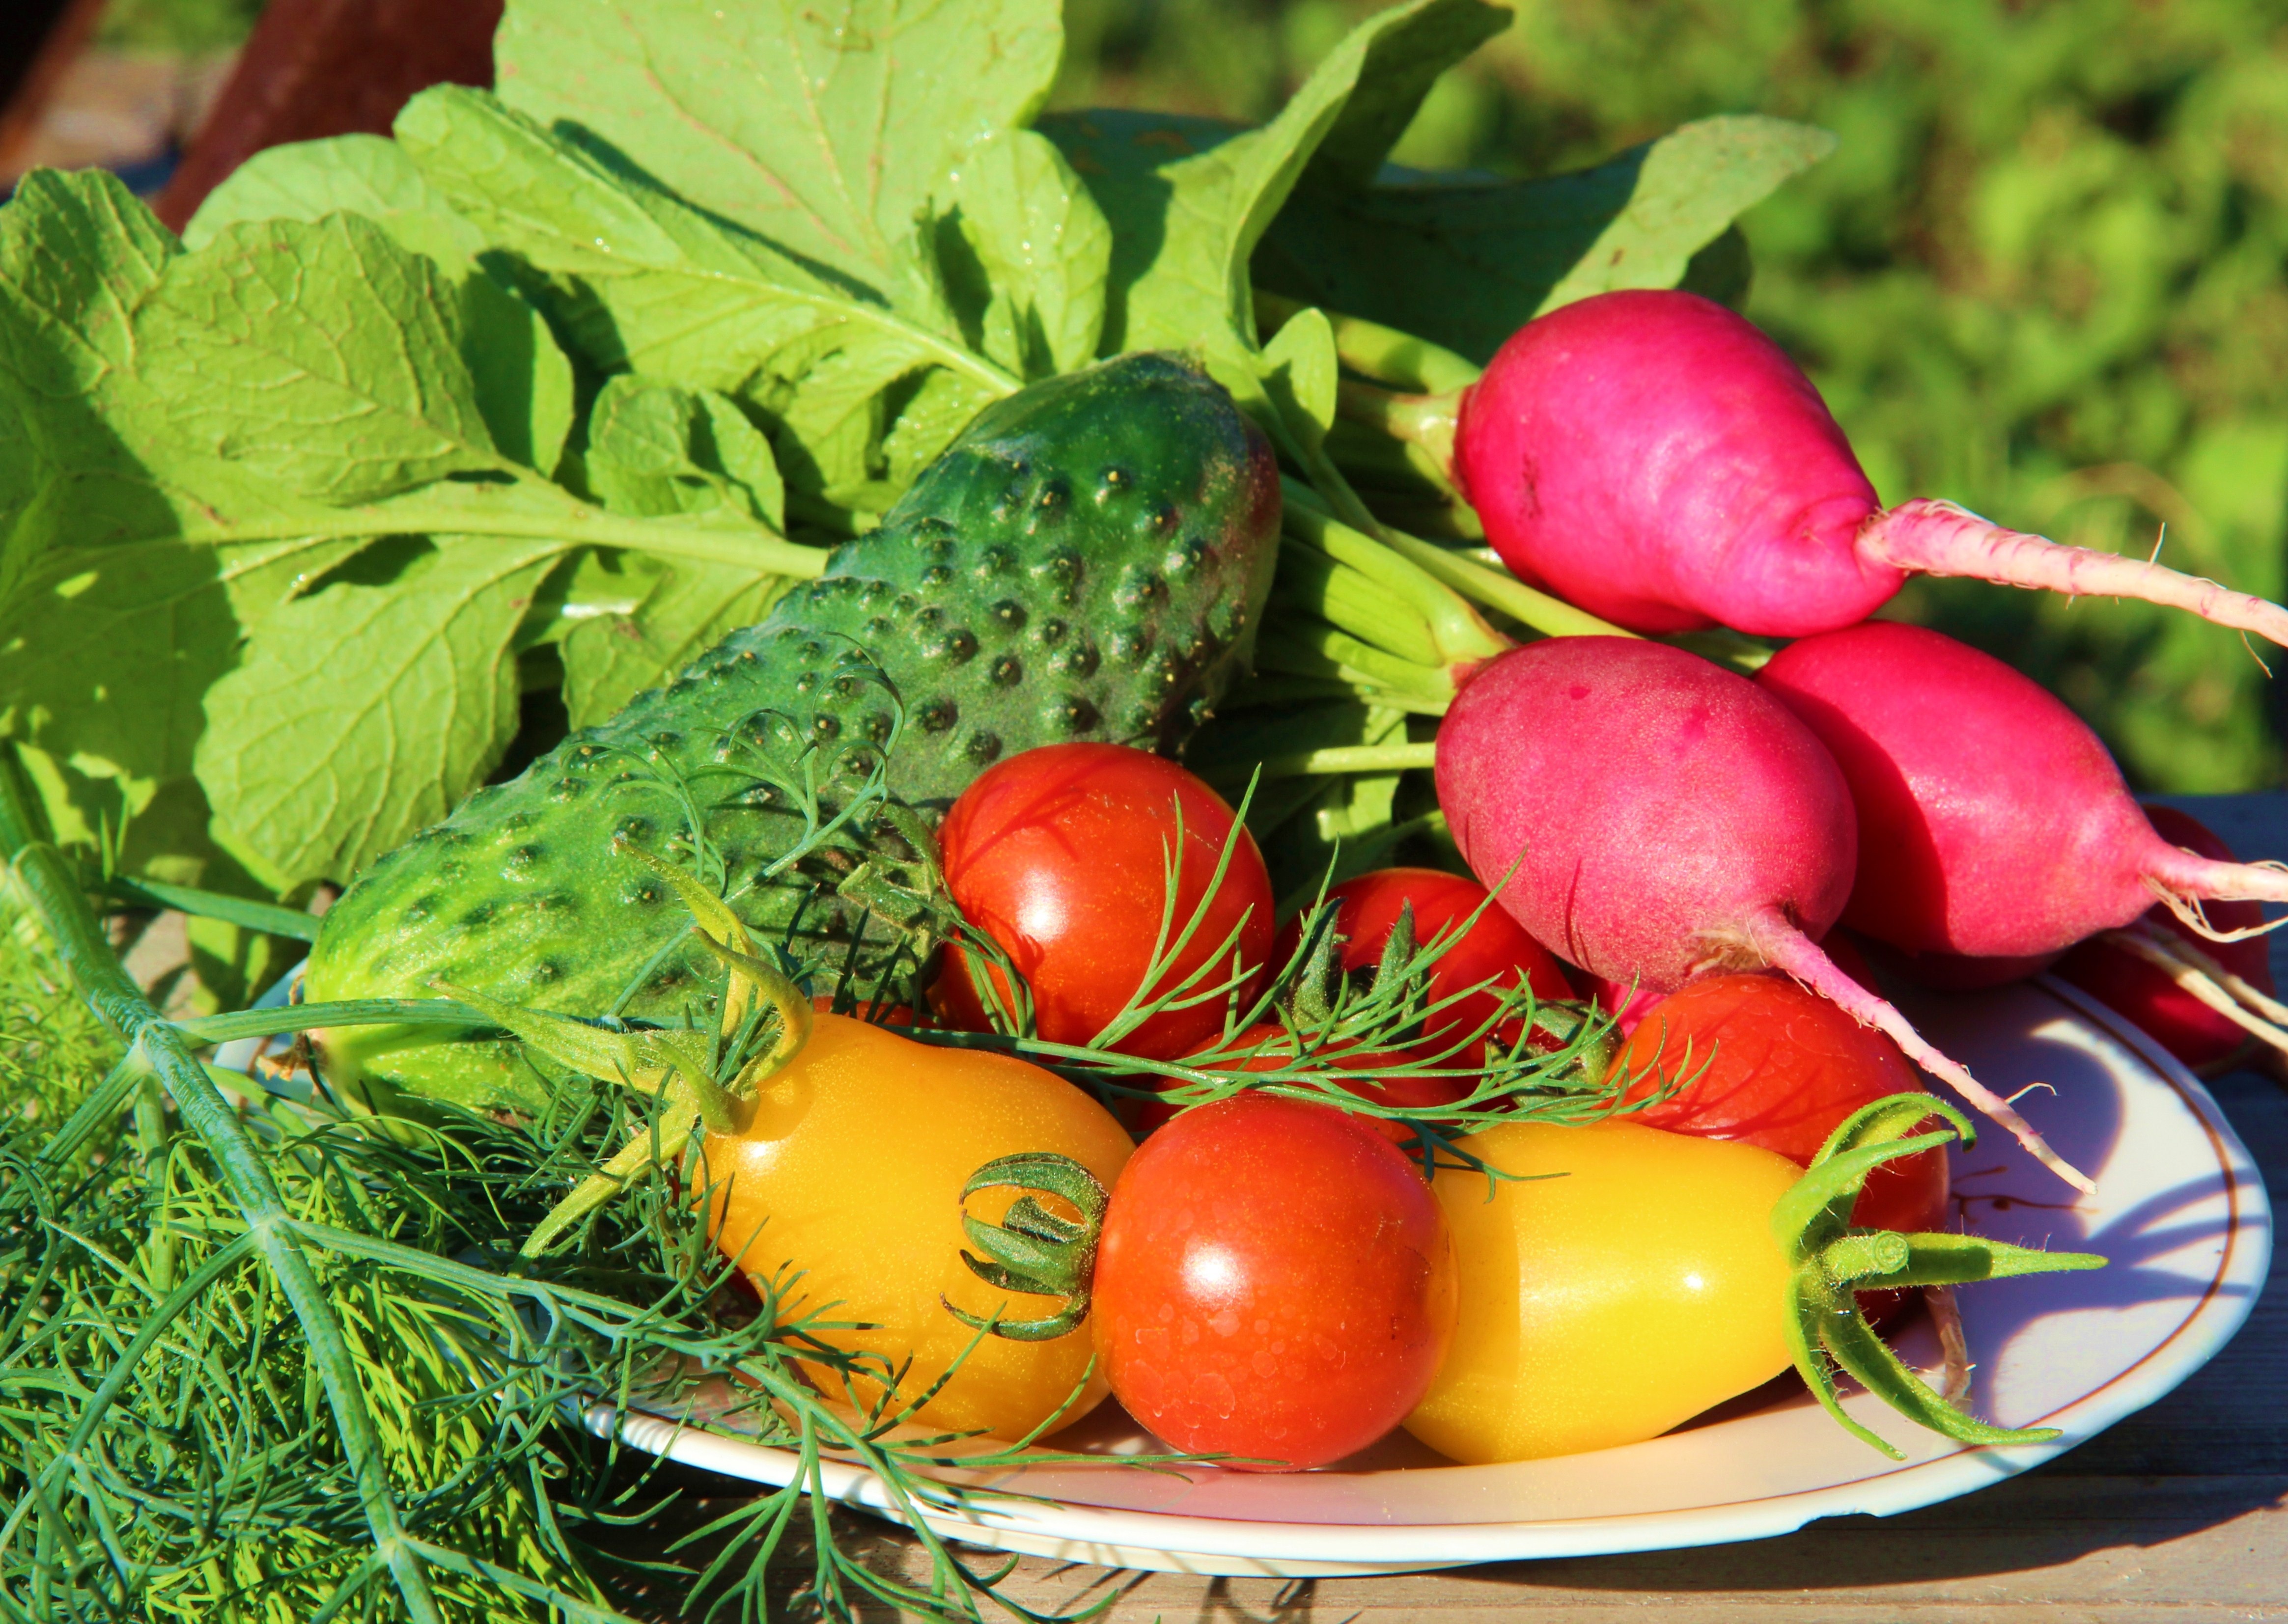
plant, fruit, food, red, produce, vegetable, plate, nutrition, vegetables, tomatoes, greens, flowering plant, elitexpo, land plant